Describe the emotion expressed in this image:  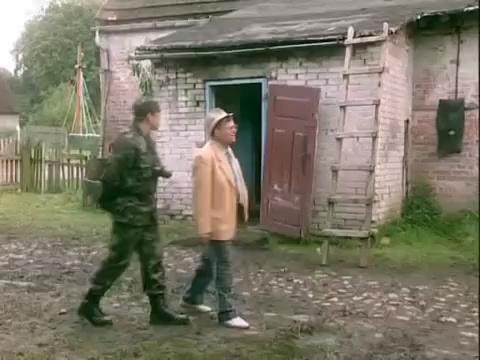
This person displays Fear, valence and arousal with low intensity.